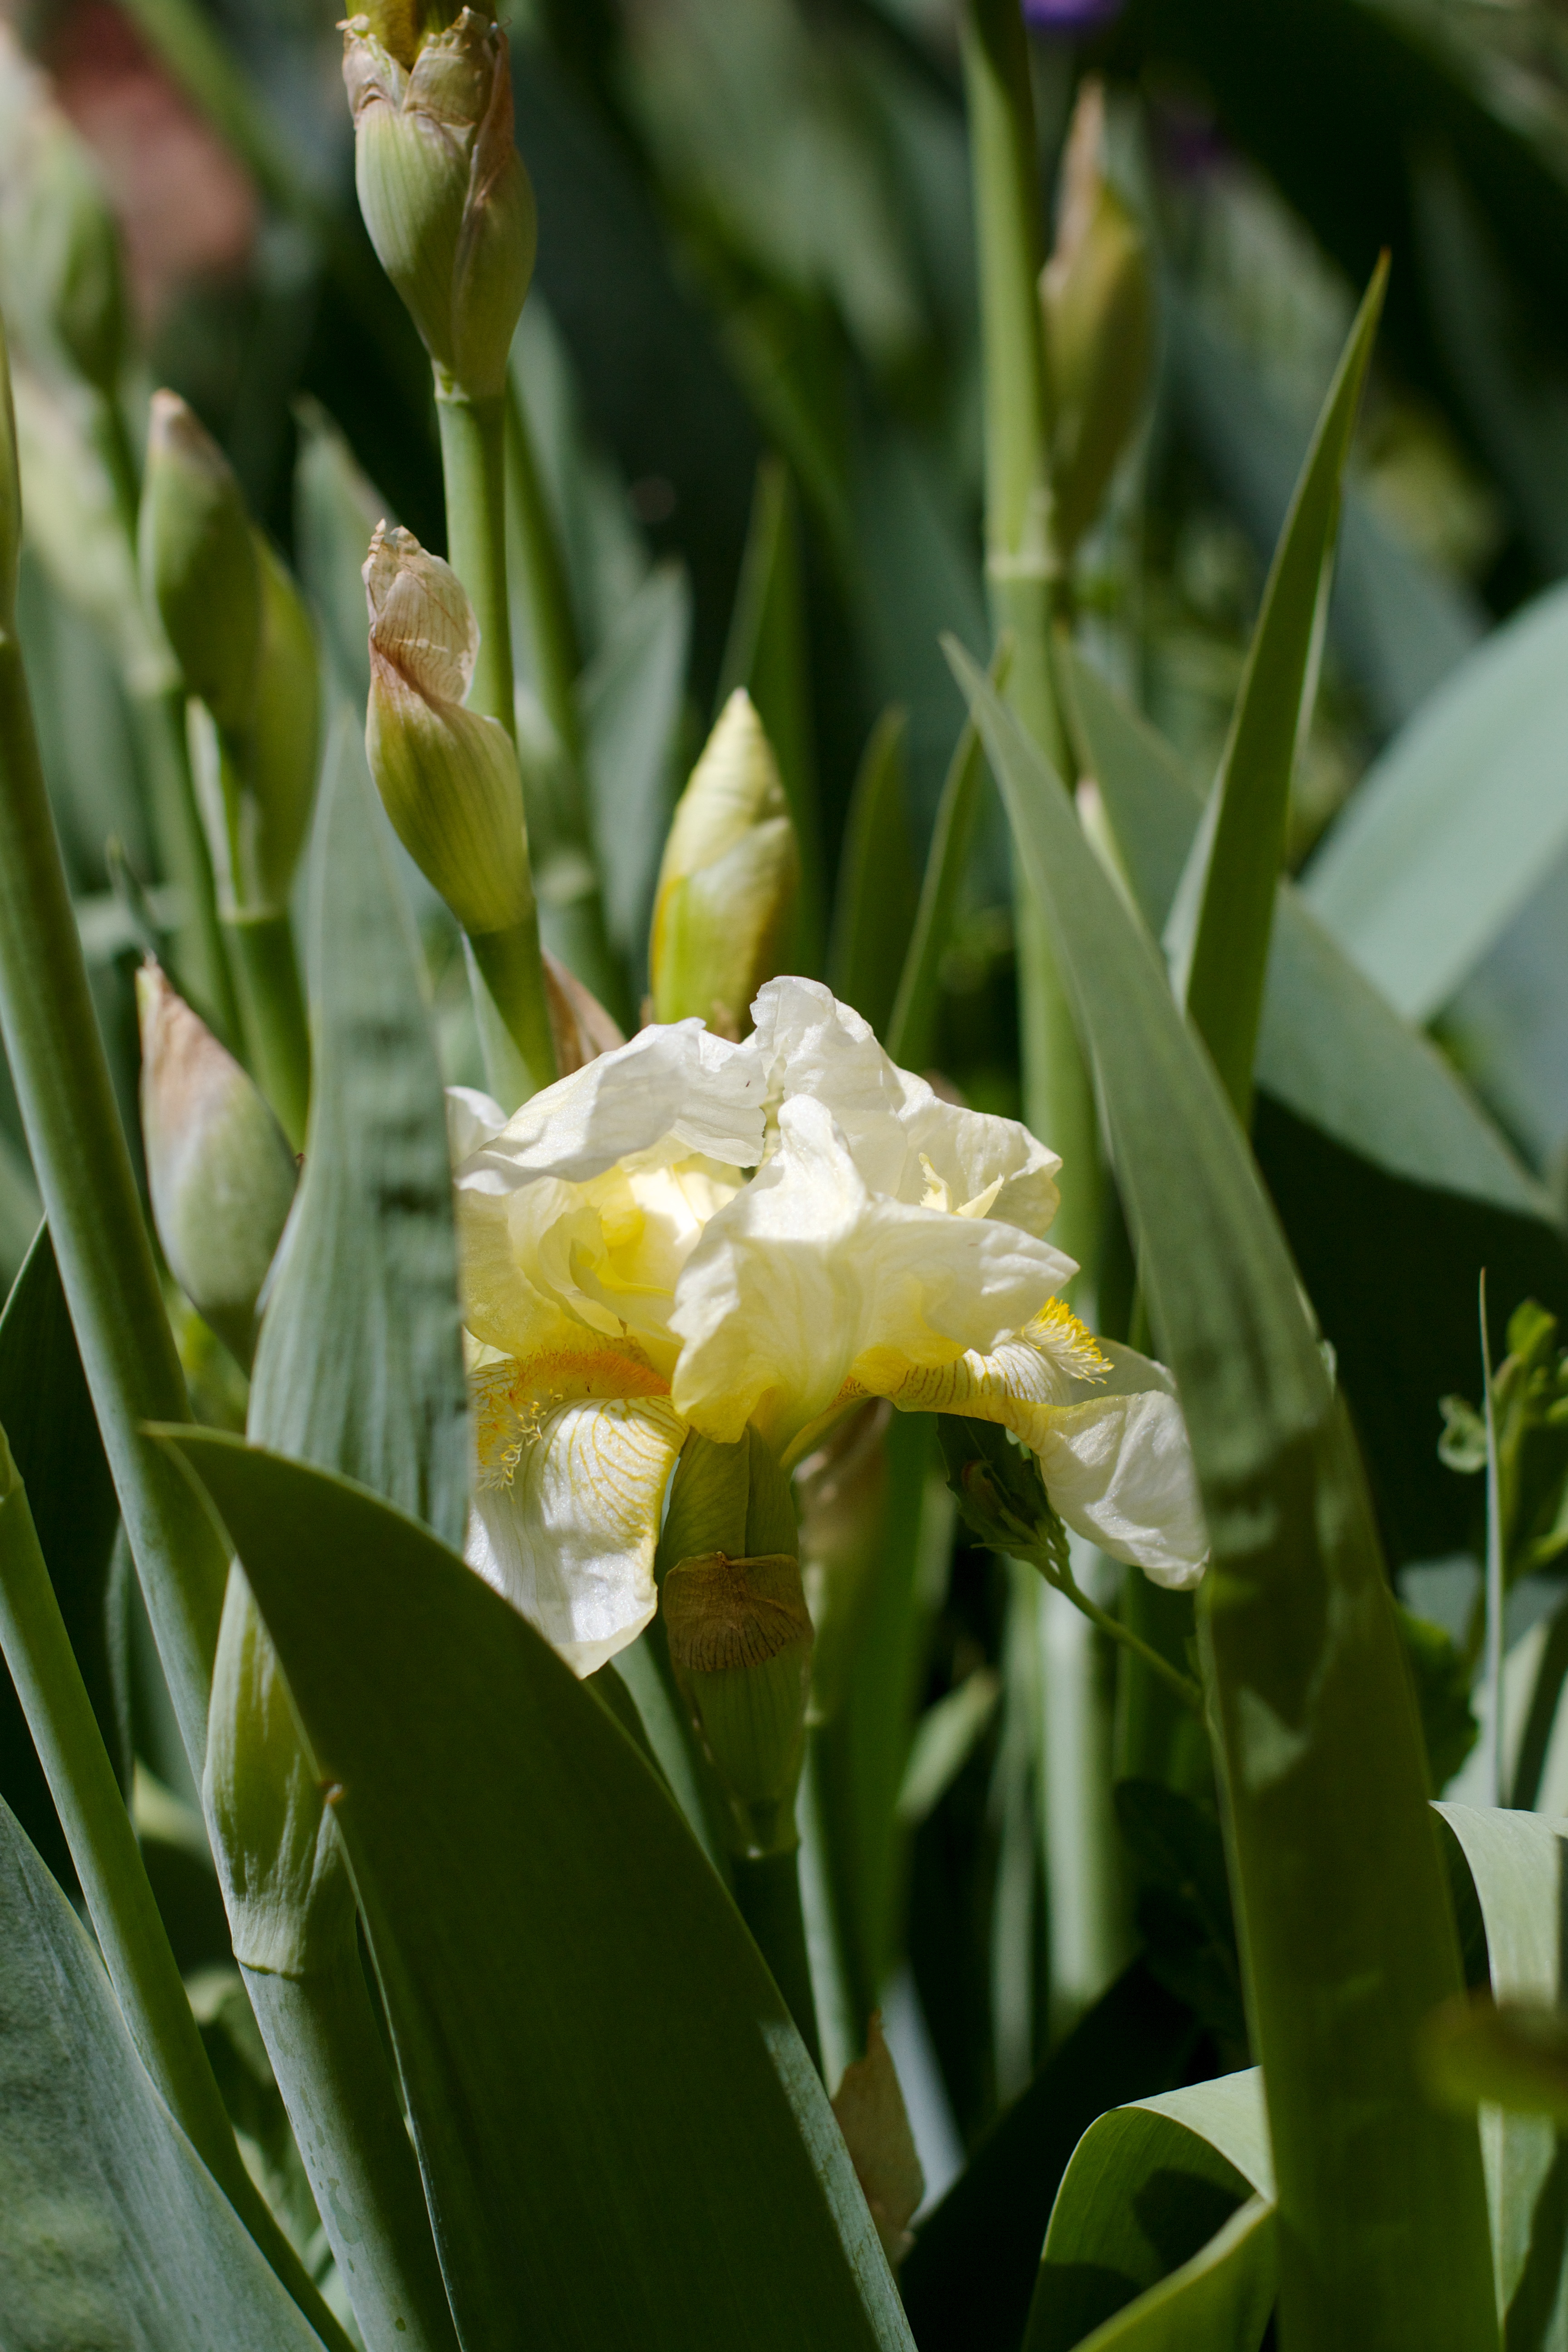
plant, flower, botany, flora, iris, flowering plant, land plant